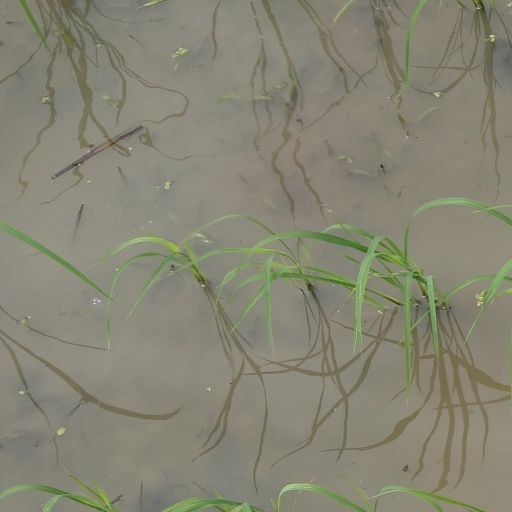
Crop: rice